Europa Point Lighthouse

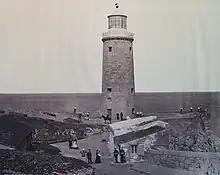
Europa Point Lighthouse in 1879

At the time of the opening of the lighthouse in 1841, a fixed light was emitted by an oil lamp with one wick. The intensity of the light was increased by a large (first-order) optic by Cookson & Co., combining a main dioptric fixed lens with upper and lower tiers of catoptric mirrors. On 25 April 1843, lighting was upgraded to improve visibility from Sandy Bay, and in 1854, the lighthouse had a reported visibility of .